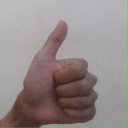
अक्षर: थ